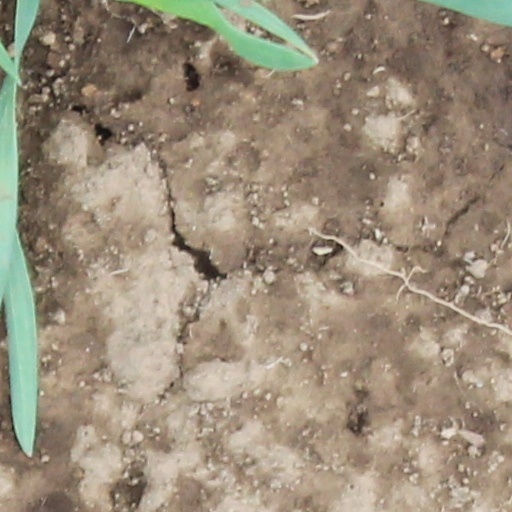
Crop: wheat